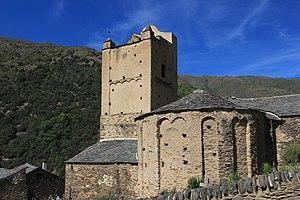
Evol-France Pyrénées orientales un des plus beaux villages de France
Évol ou Èvol, est un hameau et une ancienne commune rattachée à la commune française d'Olette, dans le département des Pyrénées-Orientales, en région Occitanie.
Cet article présente une liste des églises romanes des Pyrénées-Orientales.
L'église Saint-André d'Évol est une église catholique de style roman située dans le hameau d’Évol, sur la commune d'Olette, dans le département français des Pyrénées-Orientales et la région Occitanie.